Davis Wasgatt Clark

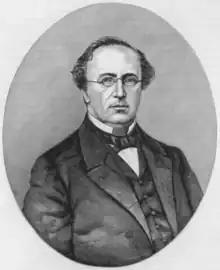

Davis Wasgatt Clark (February 25, 1812 – May 23, 1871) was an American Bishop of the Methodist Episcopal Church, elected in 1864; the first President of the Freedman's Aid Society; and the namesake of Clark Atlanta University, an HBCU.